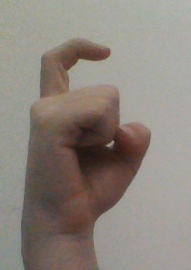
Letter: ra